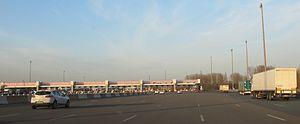
L'autoroute A6 est une autoroute qui relie le sud-est de Paris et Lyon, en France, en empruntant la vallée de la Saône. Elle est prolongée par l'A7 à Lyon pour rejoindre Marseille.